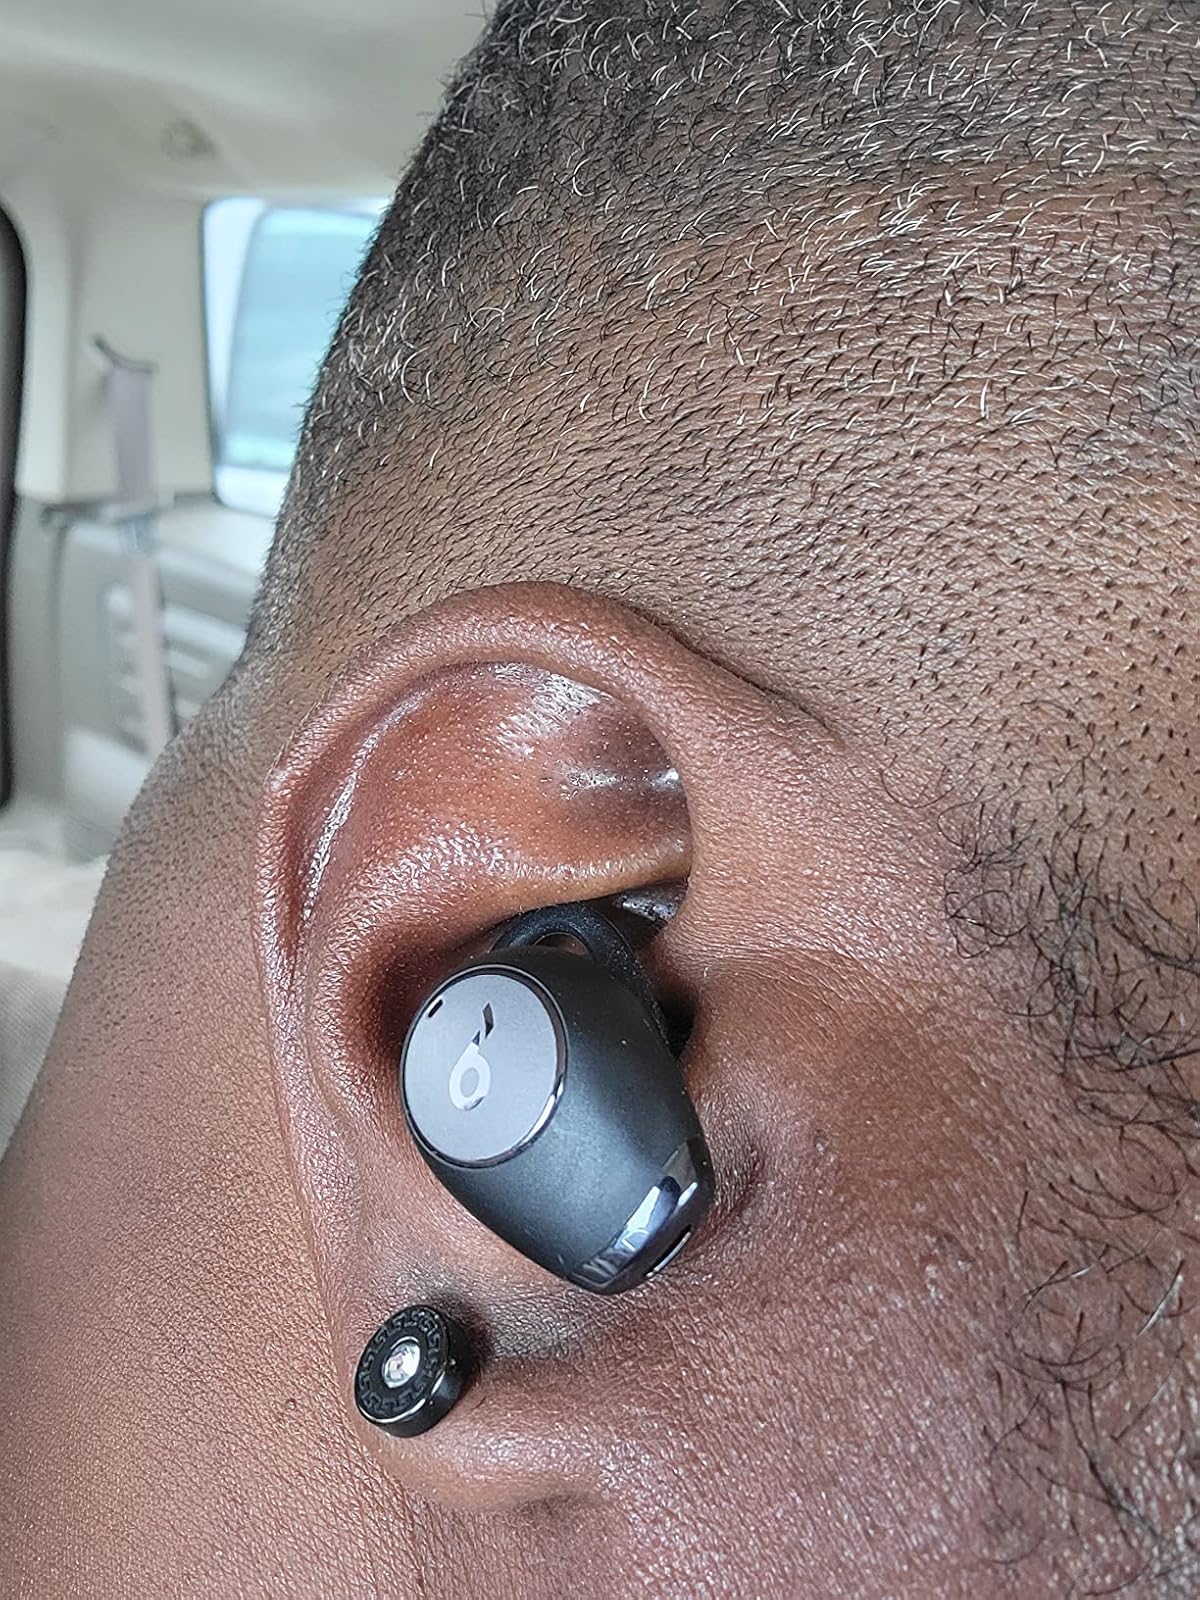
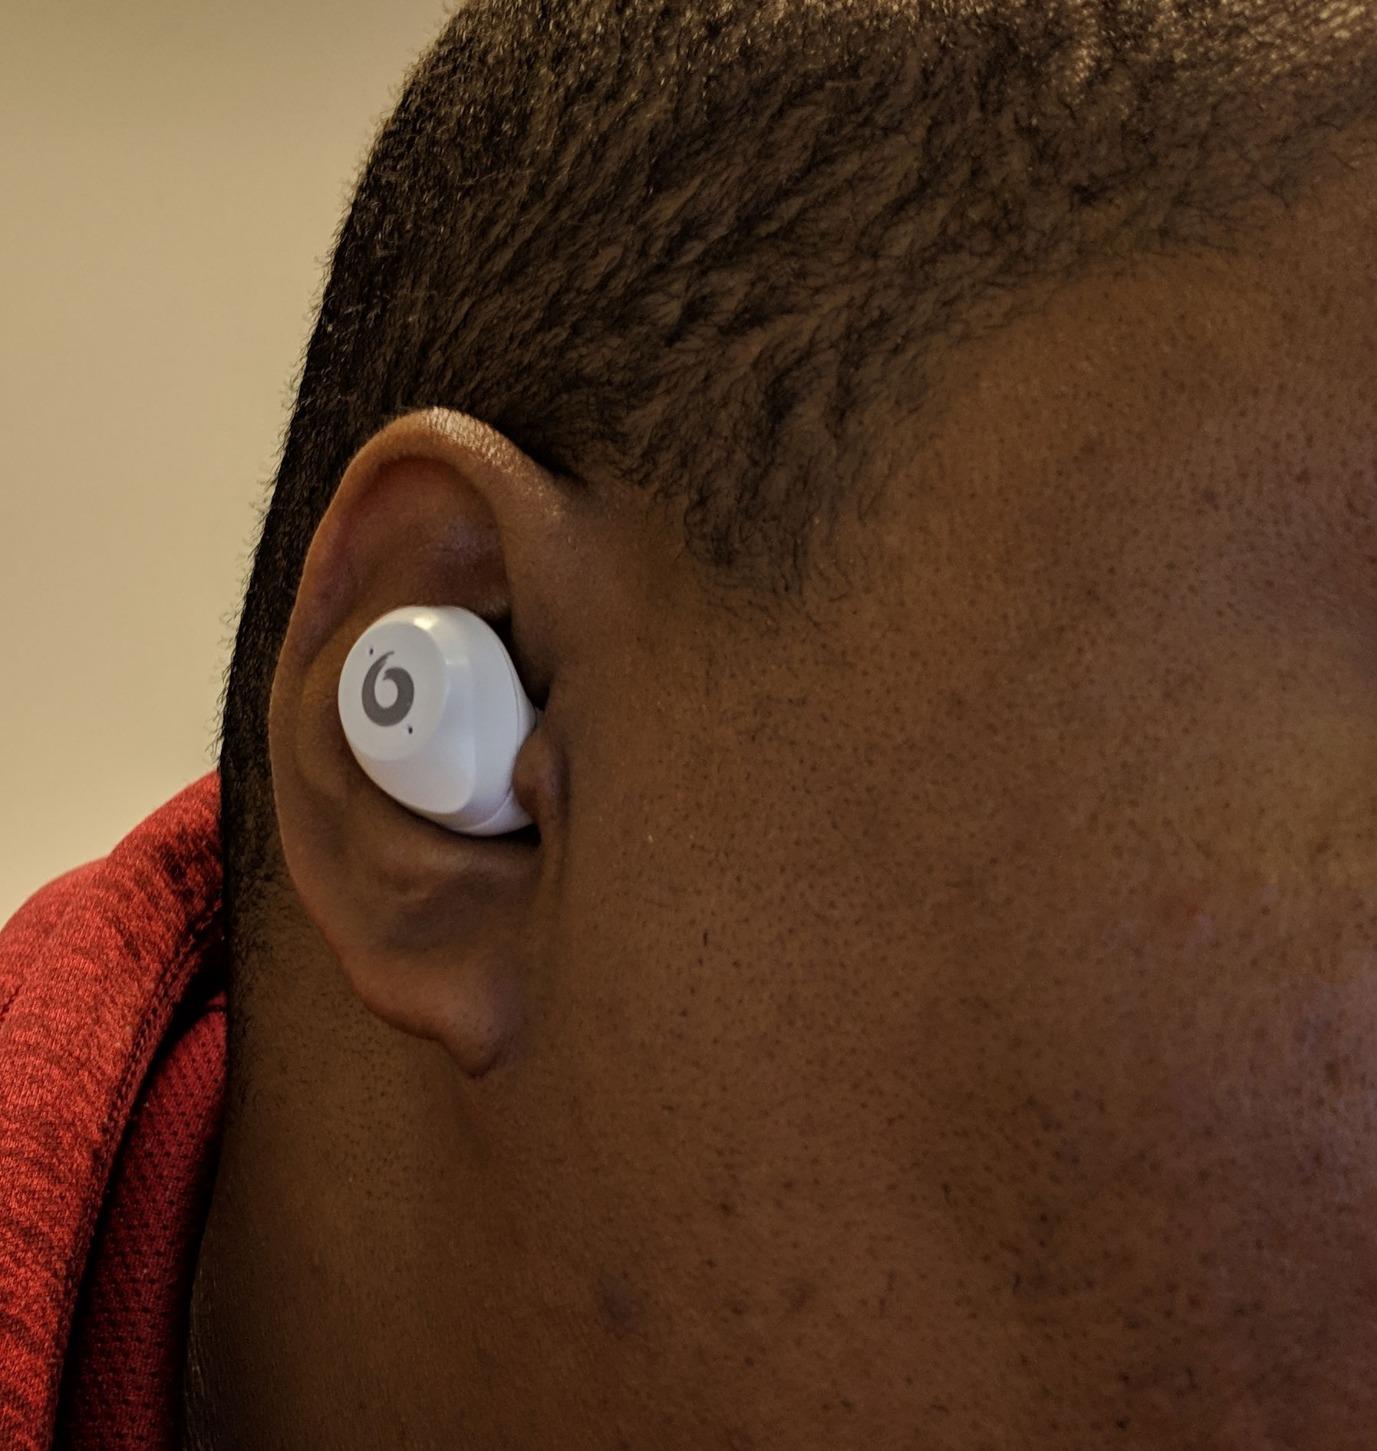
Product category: earbuds
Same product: no